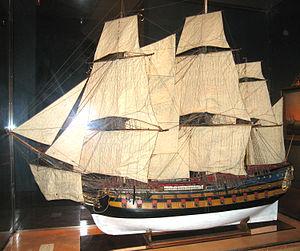
Le troisième rang est, entre le milieu du XVIIᵉ siècle et le milieu du XIXᵉ siècle, une dénomination utilisée par la Royal Navy pour classer un navire de guerre à voile ayant comme caractéristique principale un nombre de canons compris entre 64 et 80.